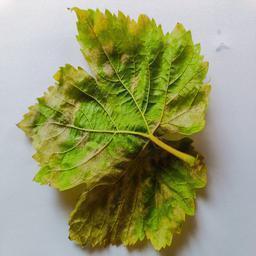
Label: Downy Mildew